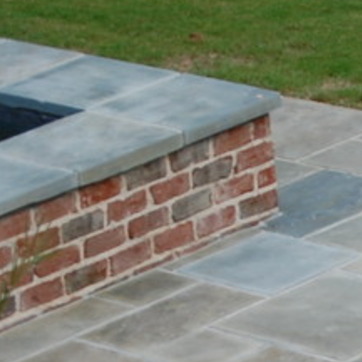
Material: brick